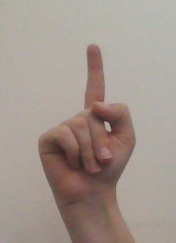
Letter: bb